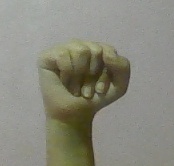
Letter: saad